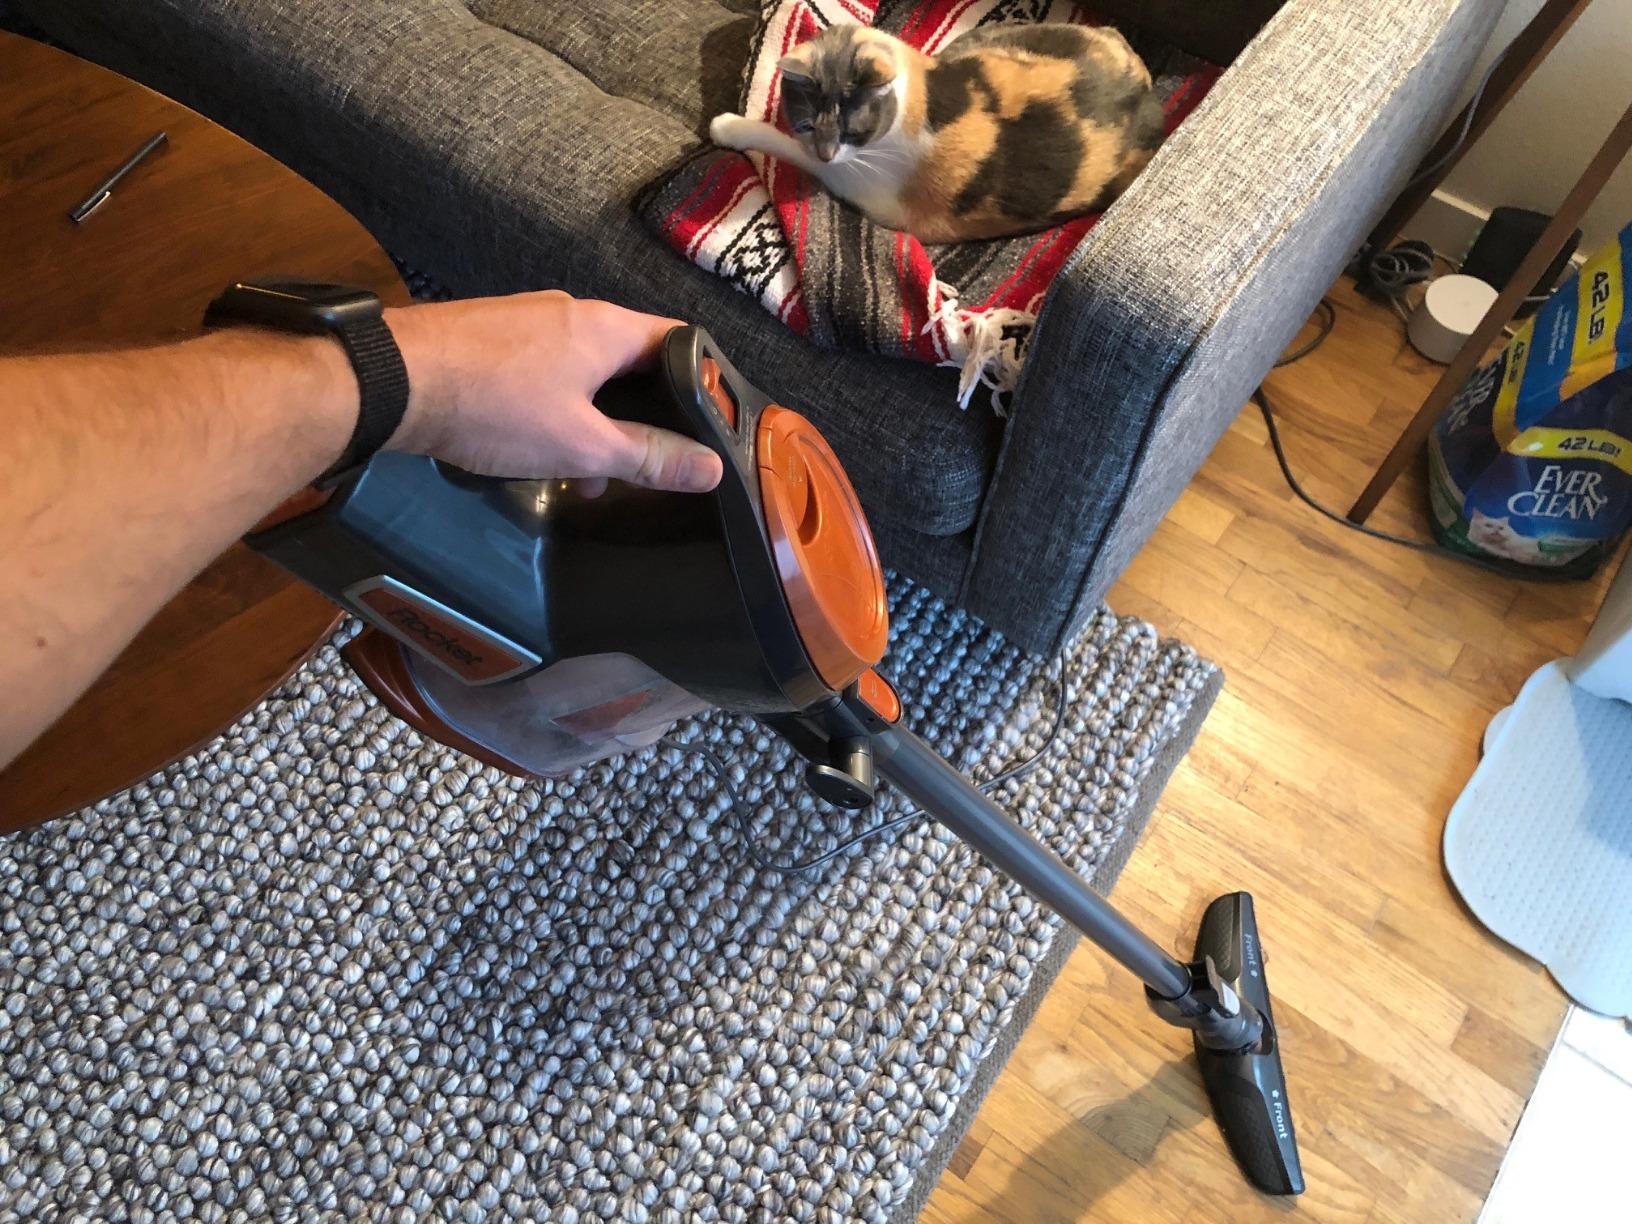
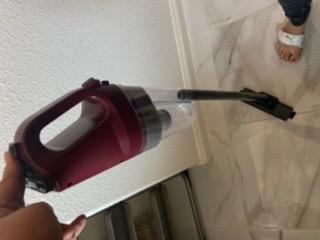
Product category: items_vacuum
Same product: no